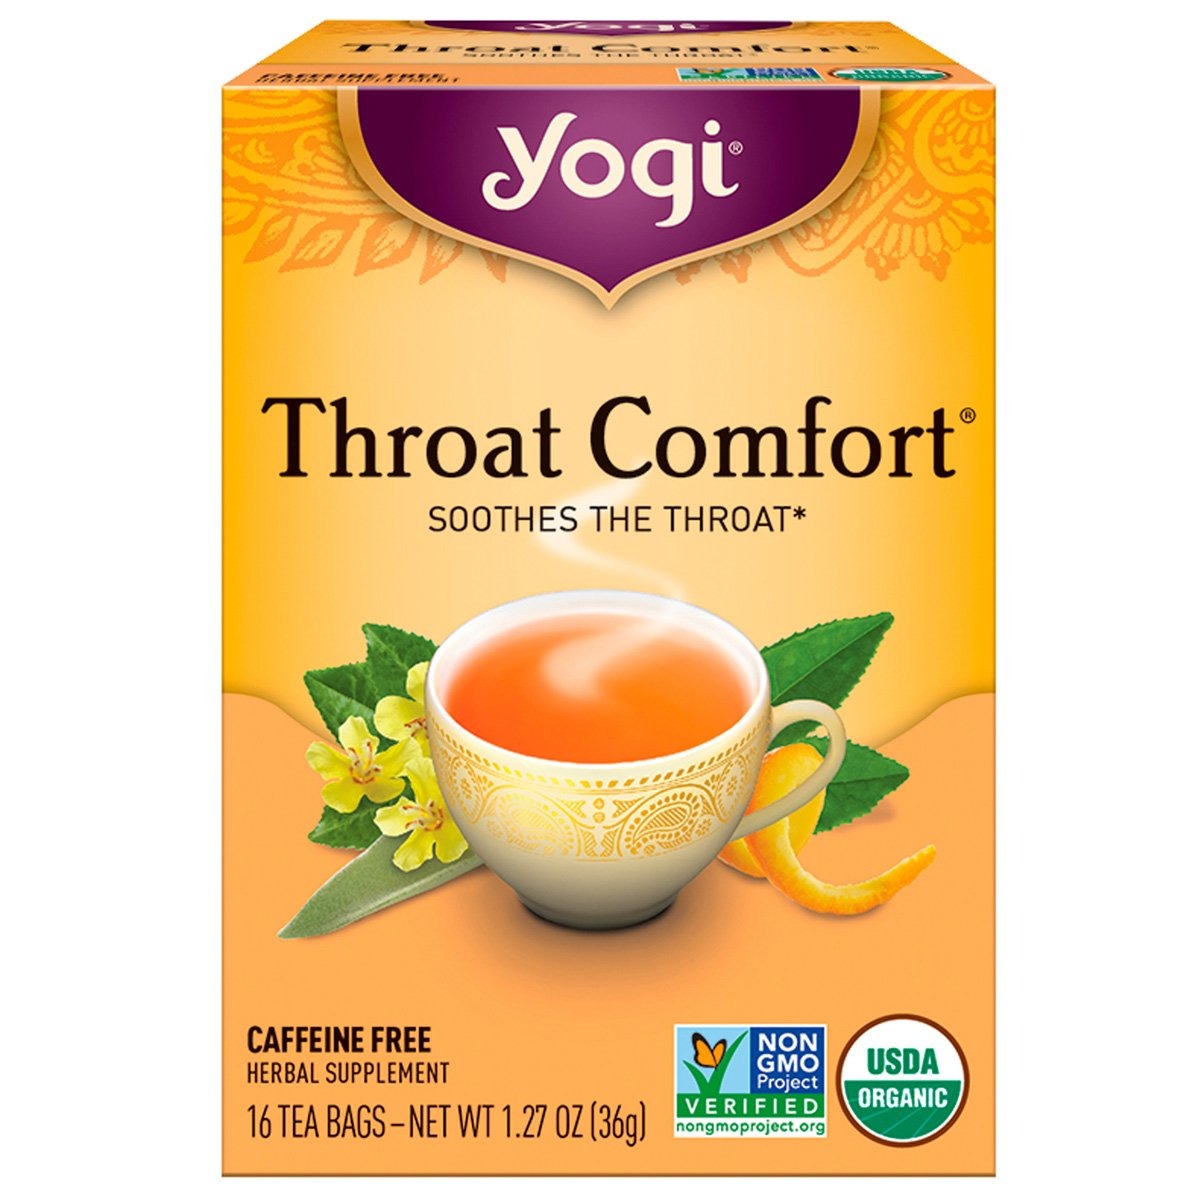
Item Name: Yogi 27051-3pack Yogi Throat Comfort Tea - 3x16 bag
Bullet Point: Yogi Throat Comfort Tea (6x16 Bag)
Value: 3.0
Unit: Count

Price: 4.625